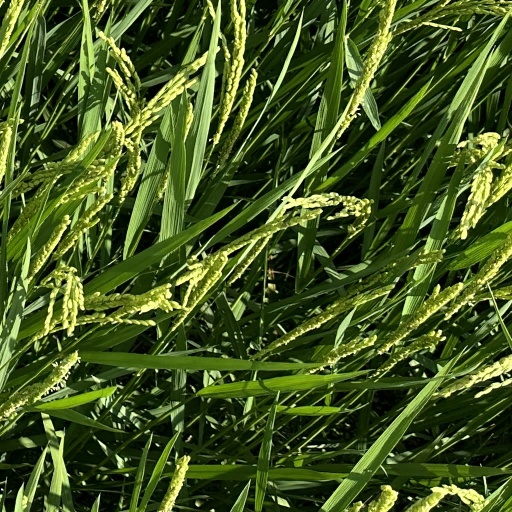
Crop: rice